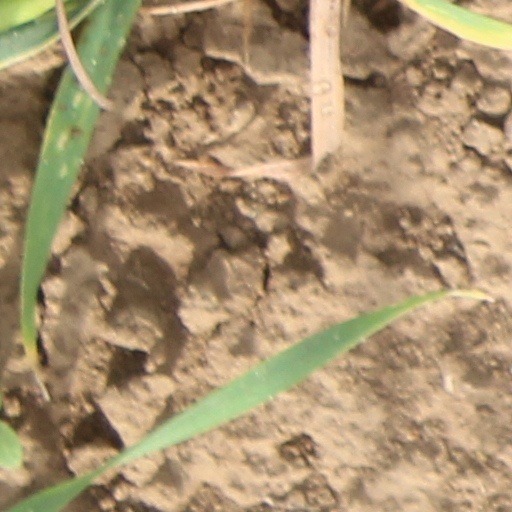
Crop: wheat